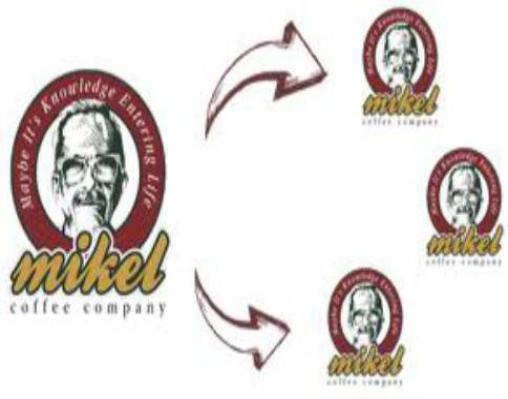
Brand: mikel coffee company
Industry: Food